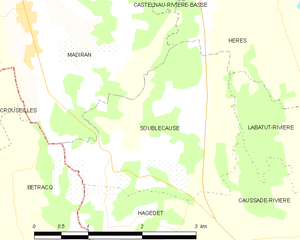
Carte des communes françaises
Soublecause est une commune française située dans le département des Hautes-Pyrénées, en région Occitanie.